Myrmecophagy

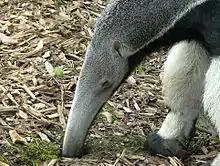
The snout and the scientific name of the giant anteater ("Myrmecophaga tridactyla") reflect its feeding habits.

Myrmecophagy (from Ancient Greek μύρμηξ "múrmēx", "ant", and φαγεῖν "phageîn", "to eat") is a feeding behavior in animals, defined by the consumption of termites or ants—particularly as pertaining to those animal species whose diets are largely, or completely, composed of these insect types. Notable myrmecophages include the three genera of anteaters, aardvarks, numbats, echidnas, some armadillos, and pangolins, as well as some members of the order Carnivora such as the sloth bear of the Indian subcontinent and the aardwolf of Southern Africa.